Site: brandenburg
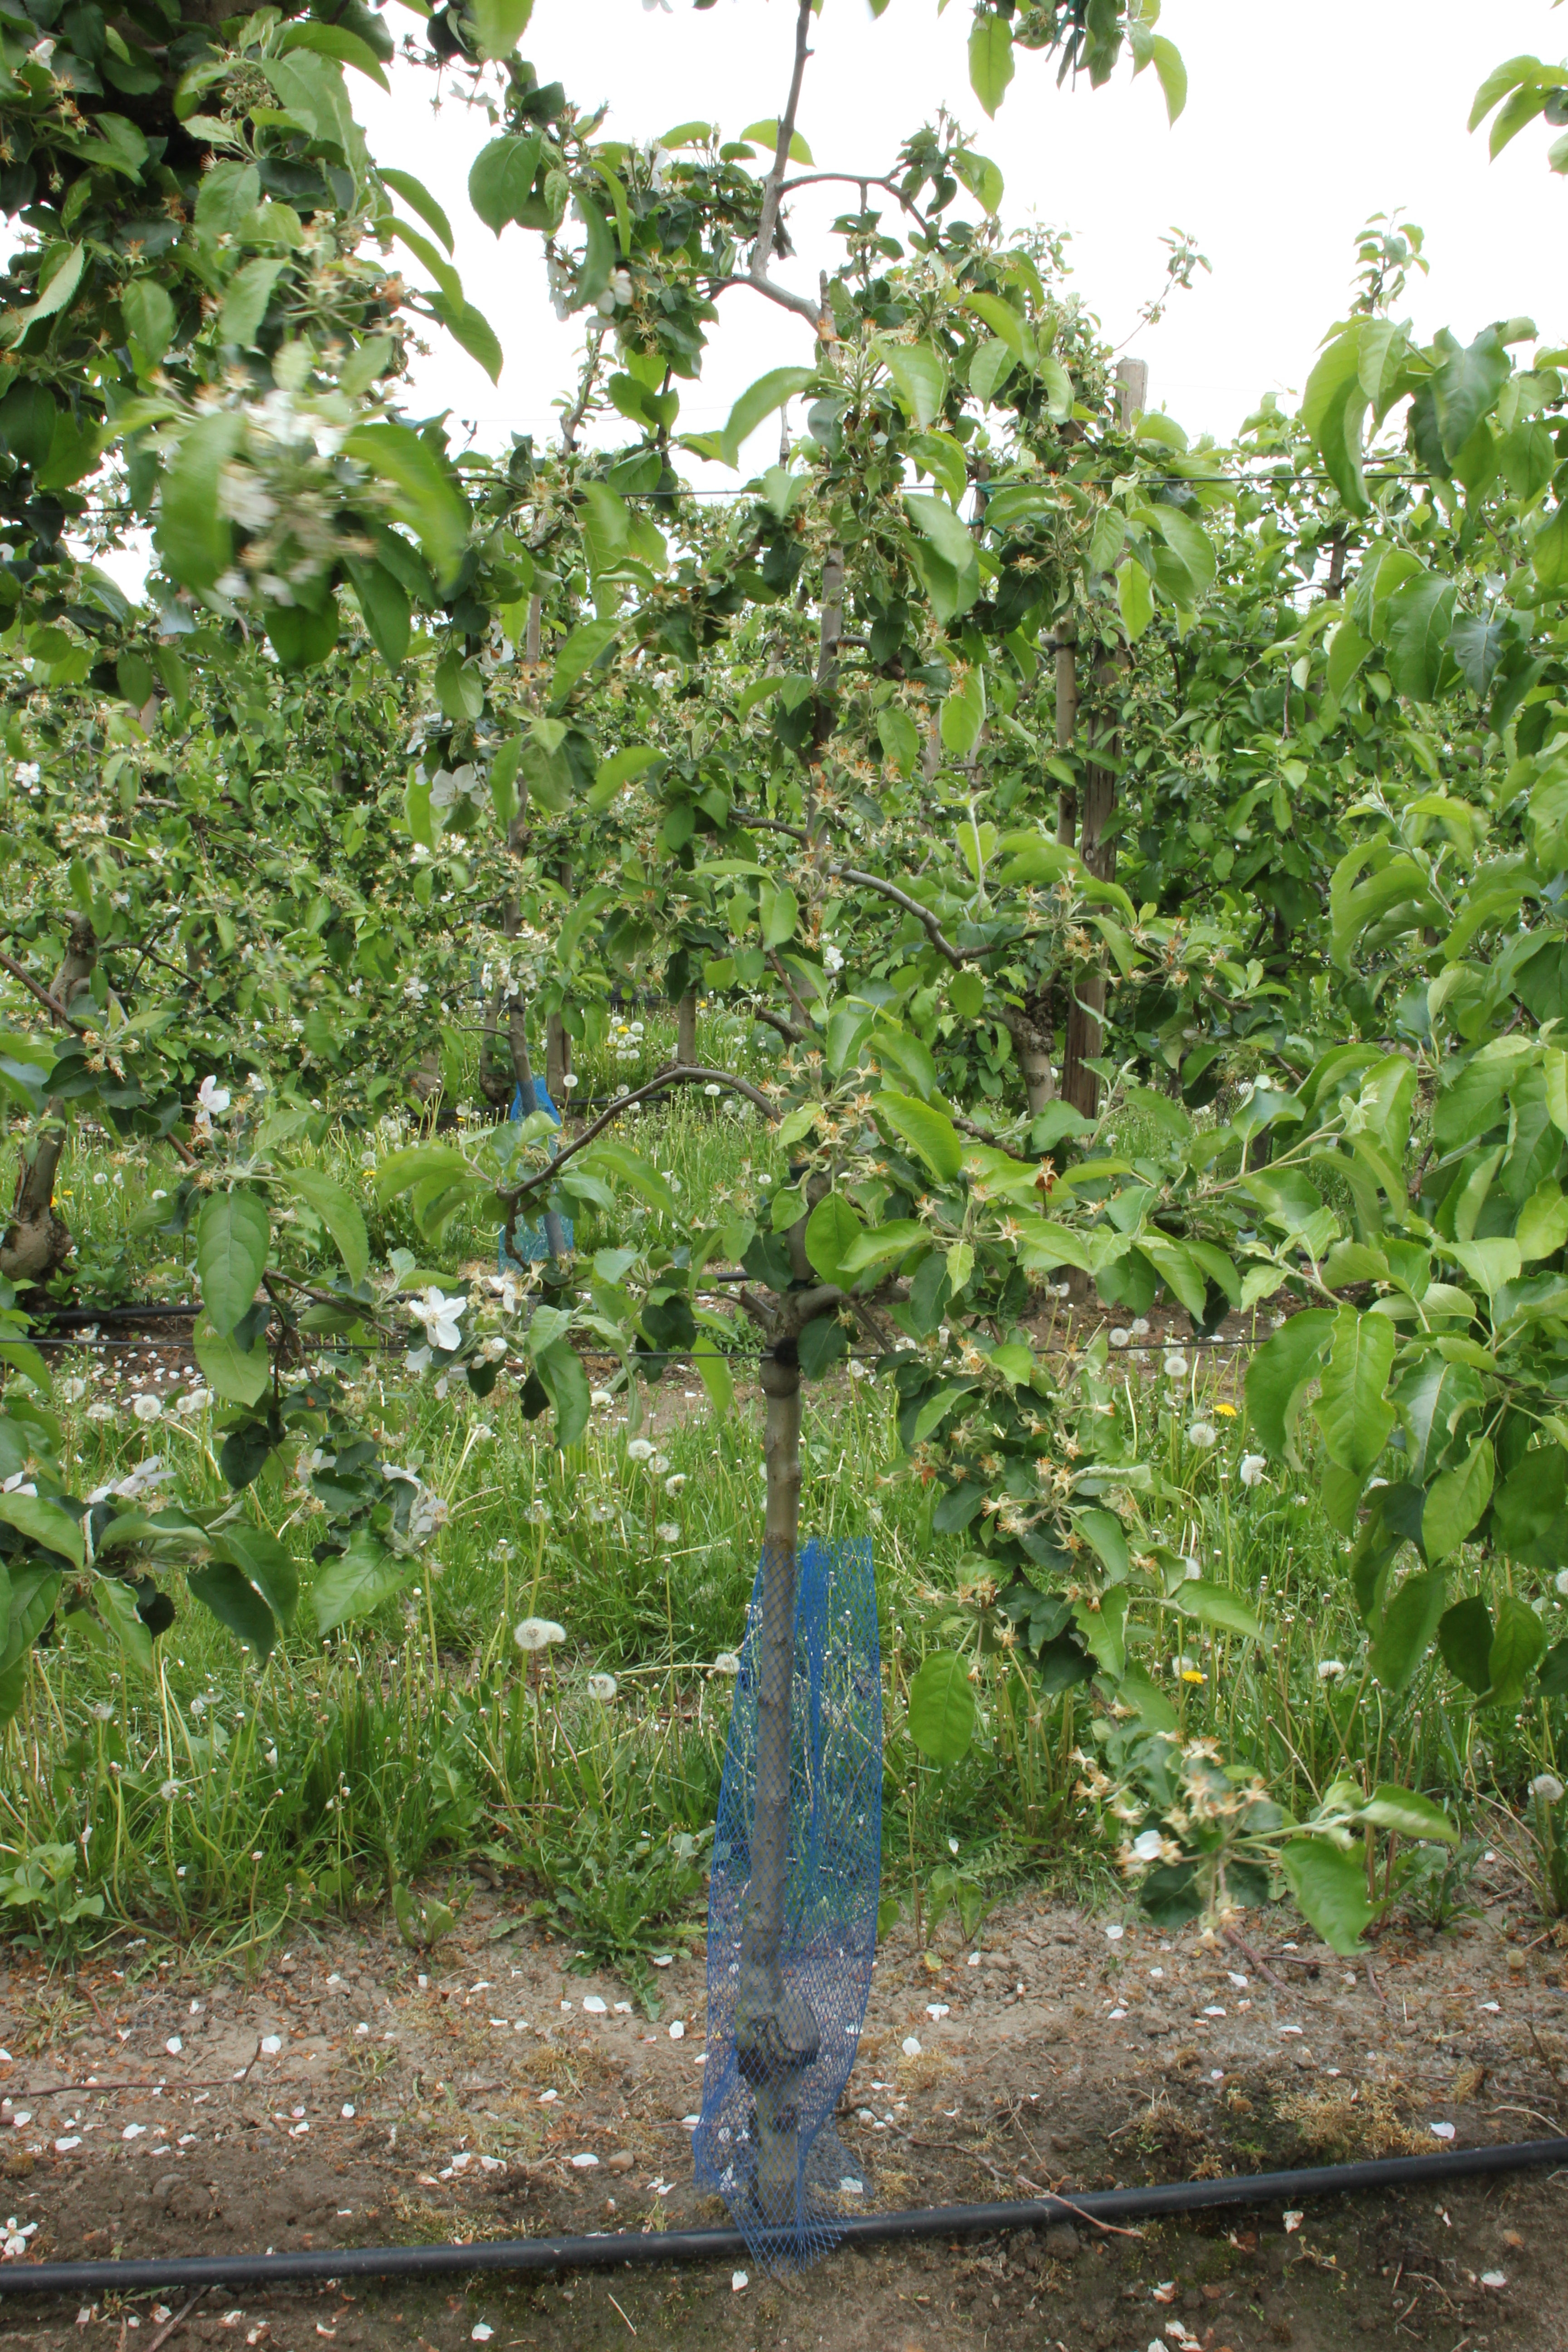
Growth stage (BBCH 67): Flowering